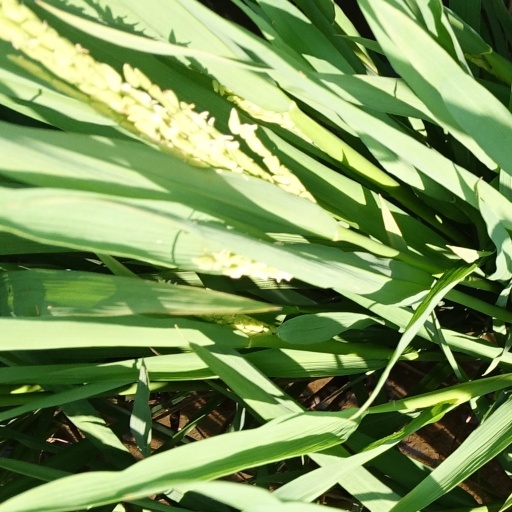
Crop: rice